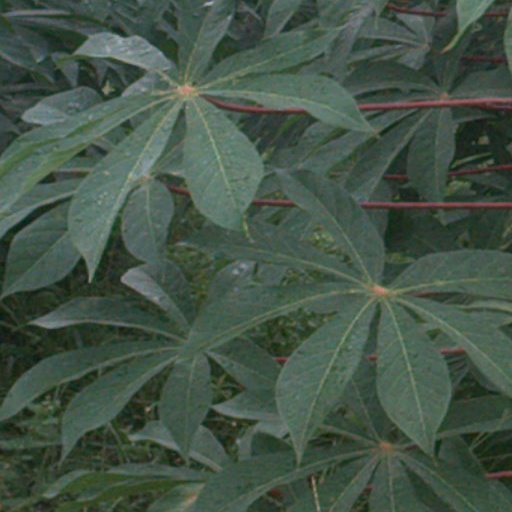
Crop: cassava